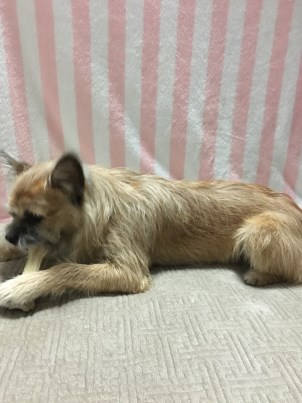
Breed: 3336-n000121-chinese_rural_dog